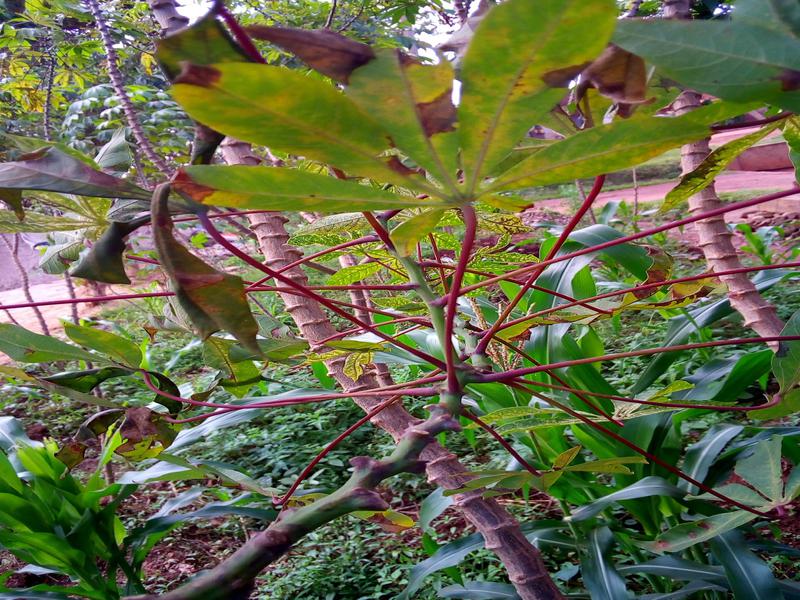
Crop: cassava
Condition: brown_streak_disease